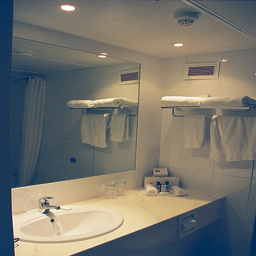
A bathroom in a hotel with a mirror and vanity.
a beautiful white bathroom with one huge mirror.
A hotel bathroom with single sink, white towels, and white walls.
A couple of towels that are on a rack.
a sink a mirror some lights and towels